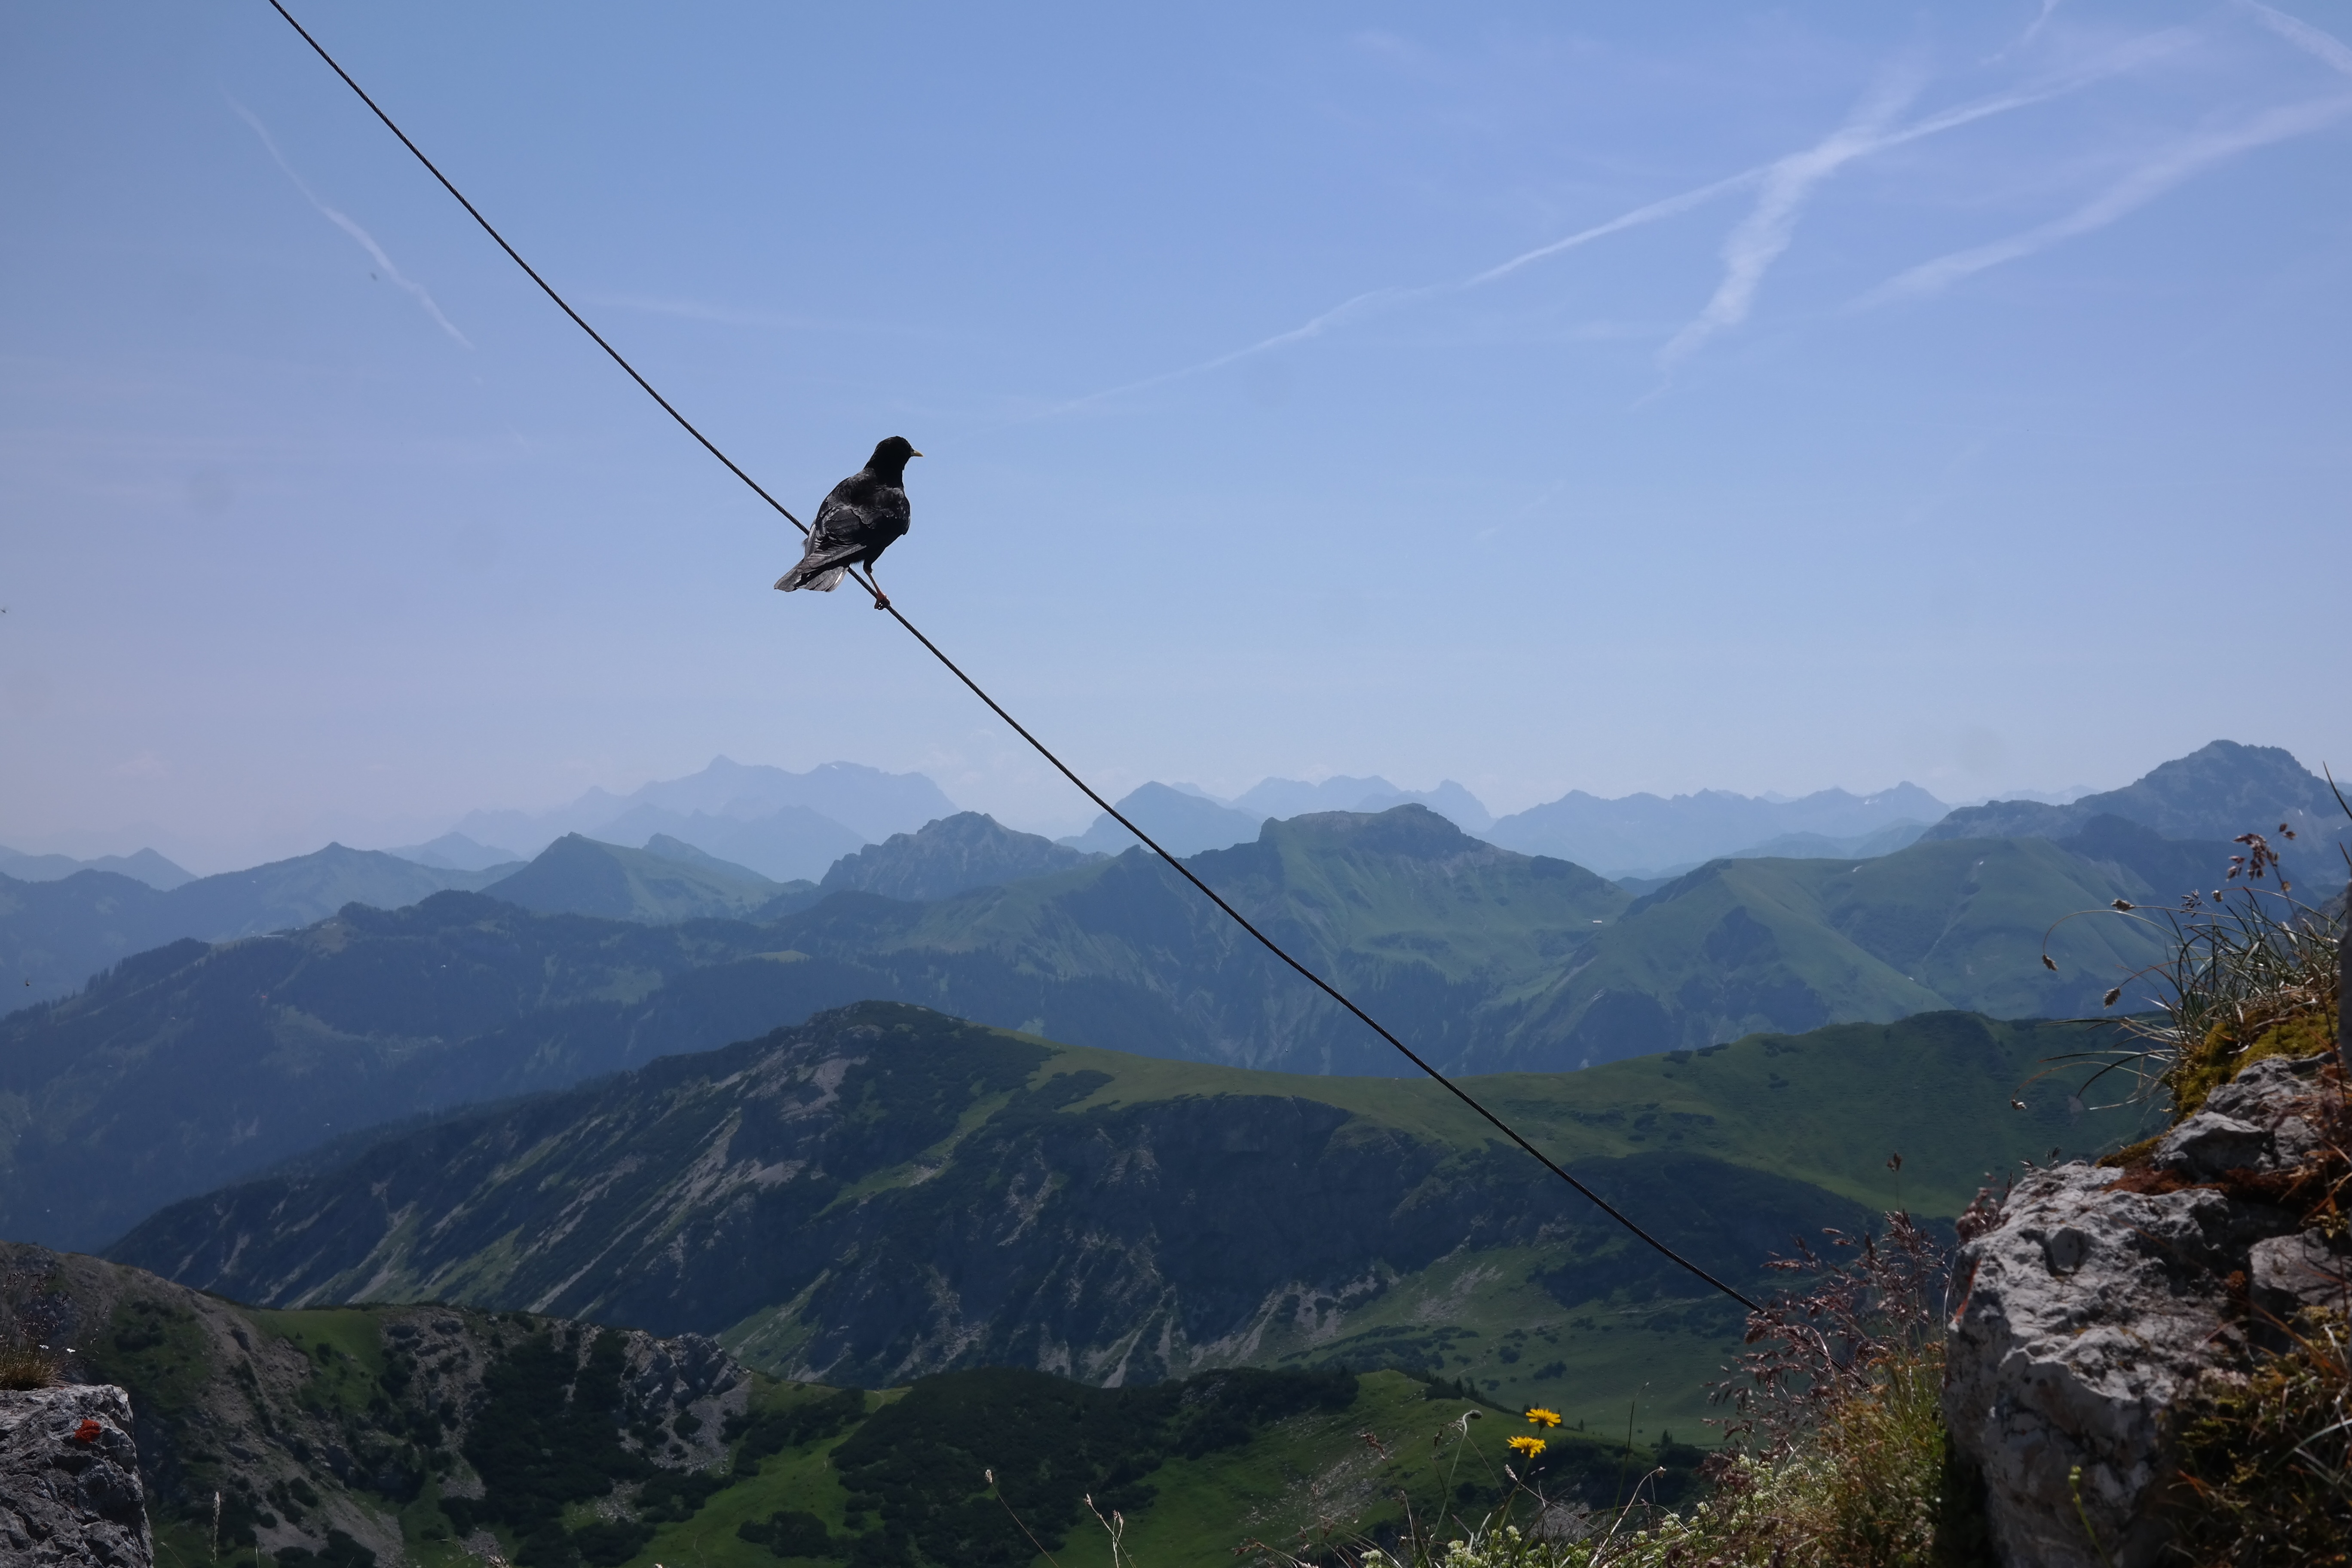
mountain, adventure, mountain range, panorama, jumping, alpine, extreme sport, ridge, summit, sports, mountains, alps, outlook, jackdaw, allg u alps, mountainous landforms, ponten